Carlo Curti

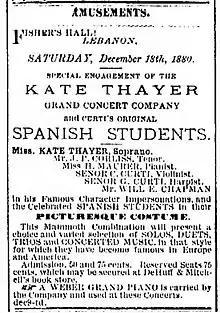
Advertisement for a December 1880 show that included "Curti's Original Spanish Students"

Curti was born in Gallicchio, province of Potenza, Basilicata. About five years after he arrived in the United States (c.1875), Curti saw the opportunity to imitate one of the great acts of his day, the "Estudiantina Figaro", also known as the "Estudiantina Figueroa" or "Spanish Students" troupe, a costumed, dancing, bandurria-playing group from Spain that was touring in the United States (as well as the United Kingdom and parts of South America in the early 1880s). Curti had experience in show business, working with a small traveling opera, along with his brother John. He took advantage, figuring that people wouldn't see the difference when he (an Italian) pretended to be Spanish. He even started using Carlos, instead of Carlo.